Werner Kaegi

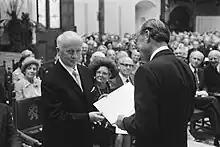
Kaegi (1977)

Werner Kaegi (February 22, 1901 – June 15, 1979) was a Swiss historian. He is best known for a single work, a biography of Jacob Burkhardt. This appeared in seven volumes, from 1947 to 1982.